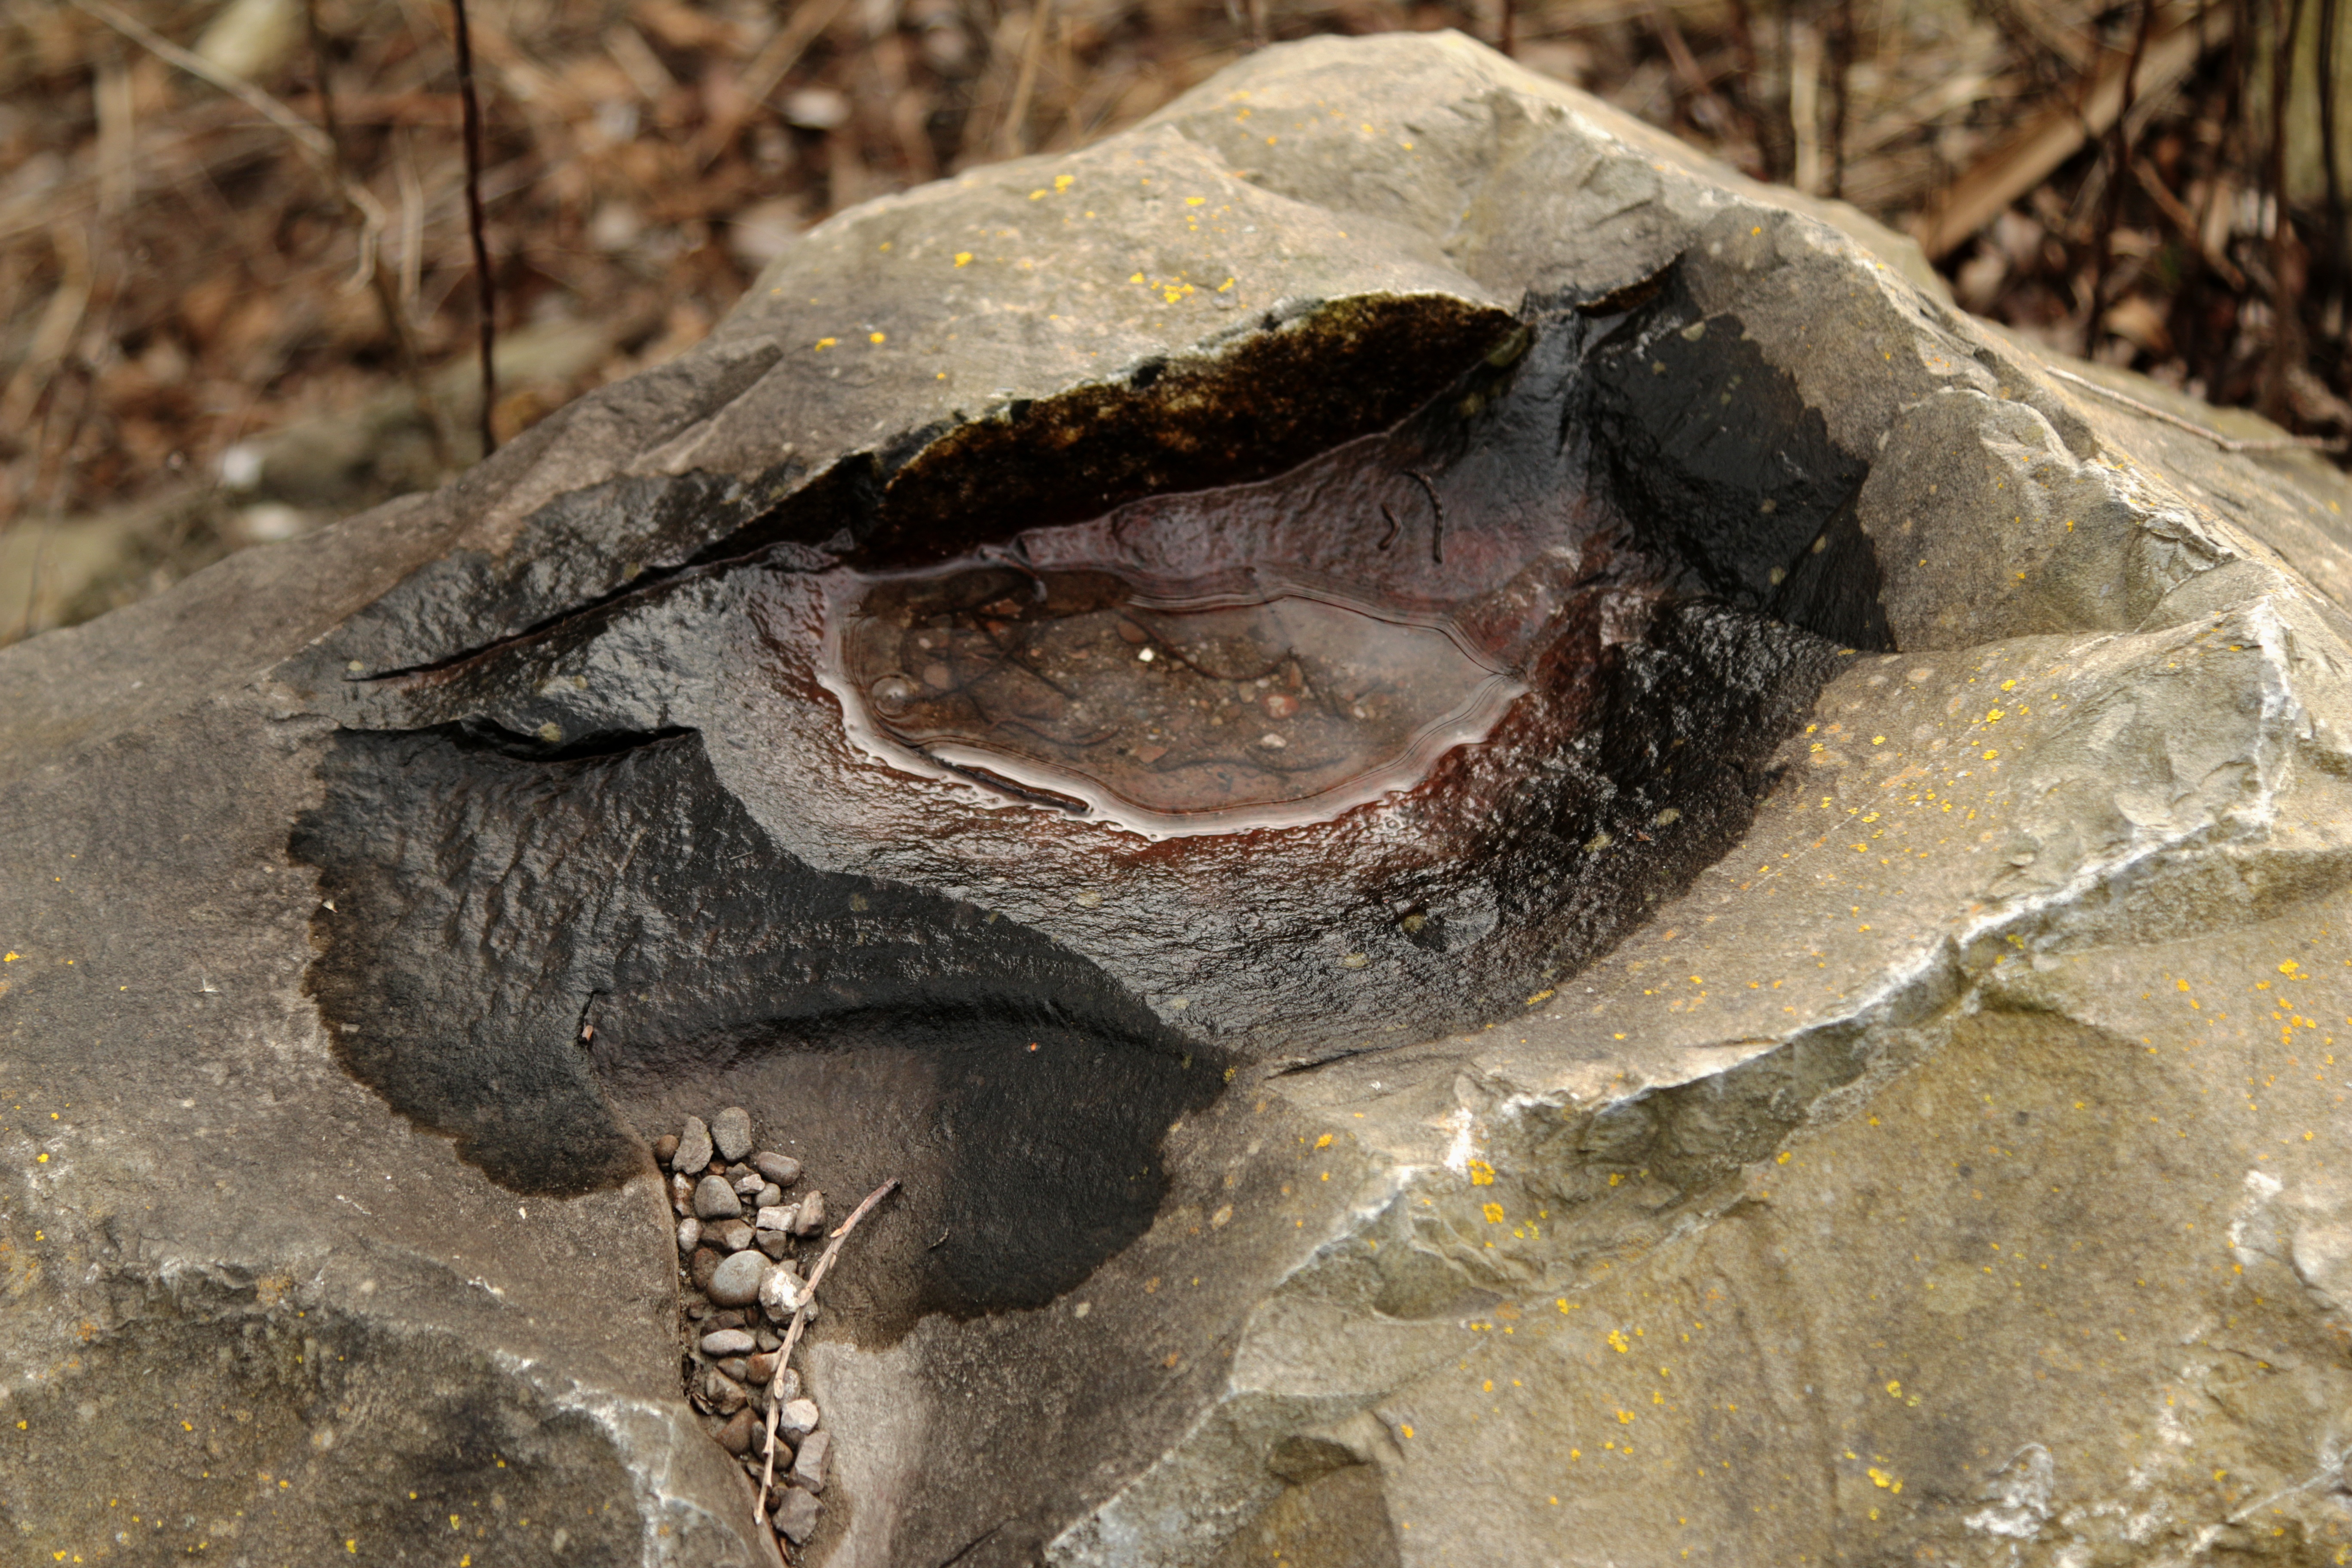
water, rock, view, stone, wildlife, puddle, reptile, fauna, face, sculpture, art, geology, meditation, eye, steinchen, common snapping turtle